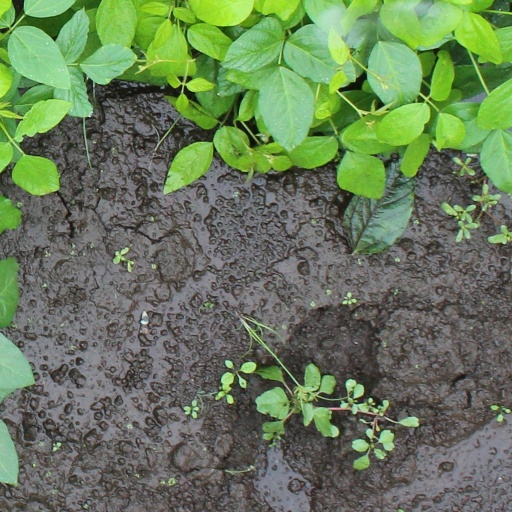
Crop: soybean